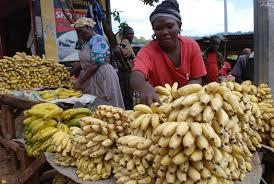
Hili ni soko la ndizi na kuna wamama hapa ambao wanauza ndizi, na ndizi hizi zimeiva sna vizuri, na kila mtu ameweka ndizi zake kwenye meza na kila mtu anazipanga, hapa kuna wanunuzi ambao wananunua hizo ndizi.